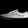
Label: Sneaker